History of the Jews in Europe

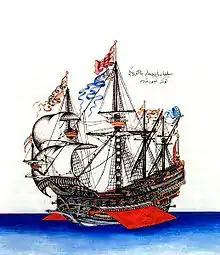
Sultan Bayezid II sent Kemal Reis to save the Arabs and Sephardic Jews of Spain from the Spanish Inquisition in 1492, and granted them permission to settle in the Ottoman Empire

The fall of Kingdom of Granada the last Muslim kingdom in Iberia in 1492 to the conquering Catholic Monarchs initiated period of religious change in Spain. There had already been considerable pressure for Jews to convert to Christianity and to monitor that their conversions were sincere and orthodox, the Holy Office of the Spanish Inquisition was established in 1478 by Ferdinand and Isabella to maintain Catholic orthodoxy. It was not definitively abolished until 1834, during the reign of Isabel II.